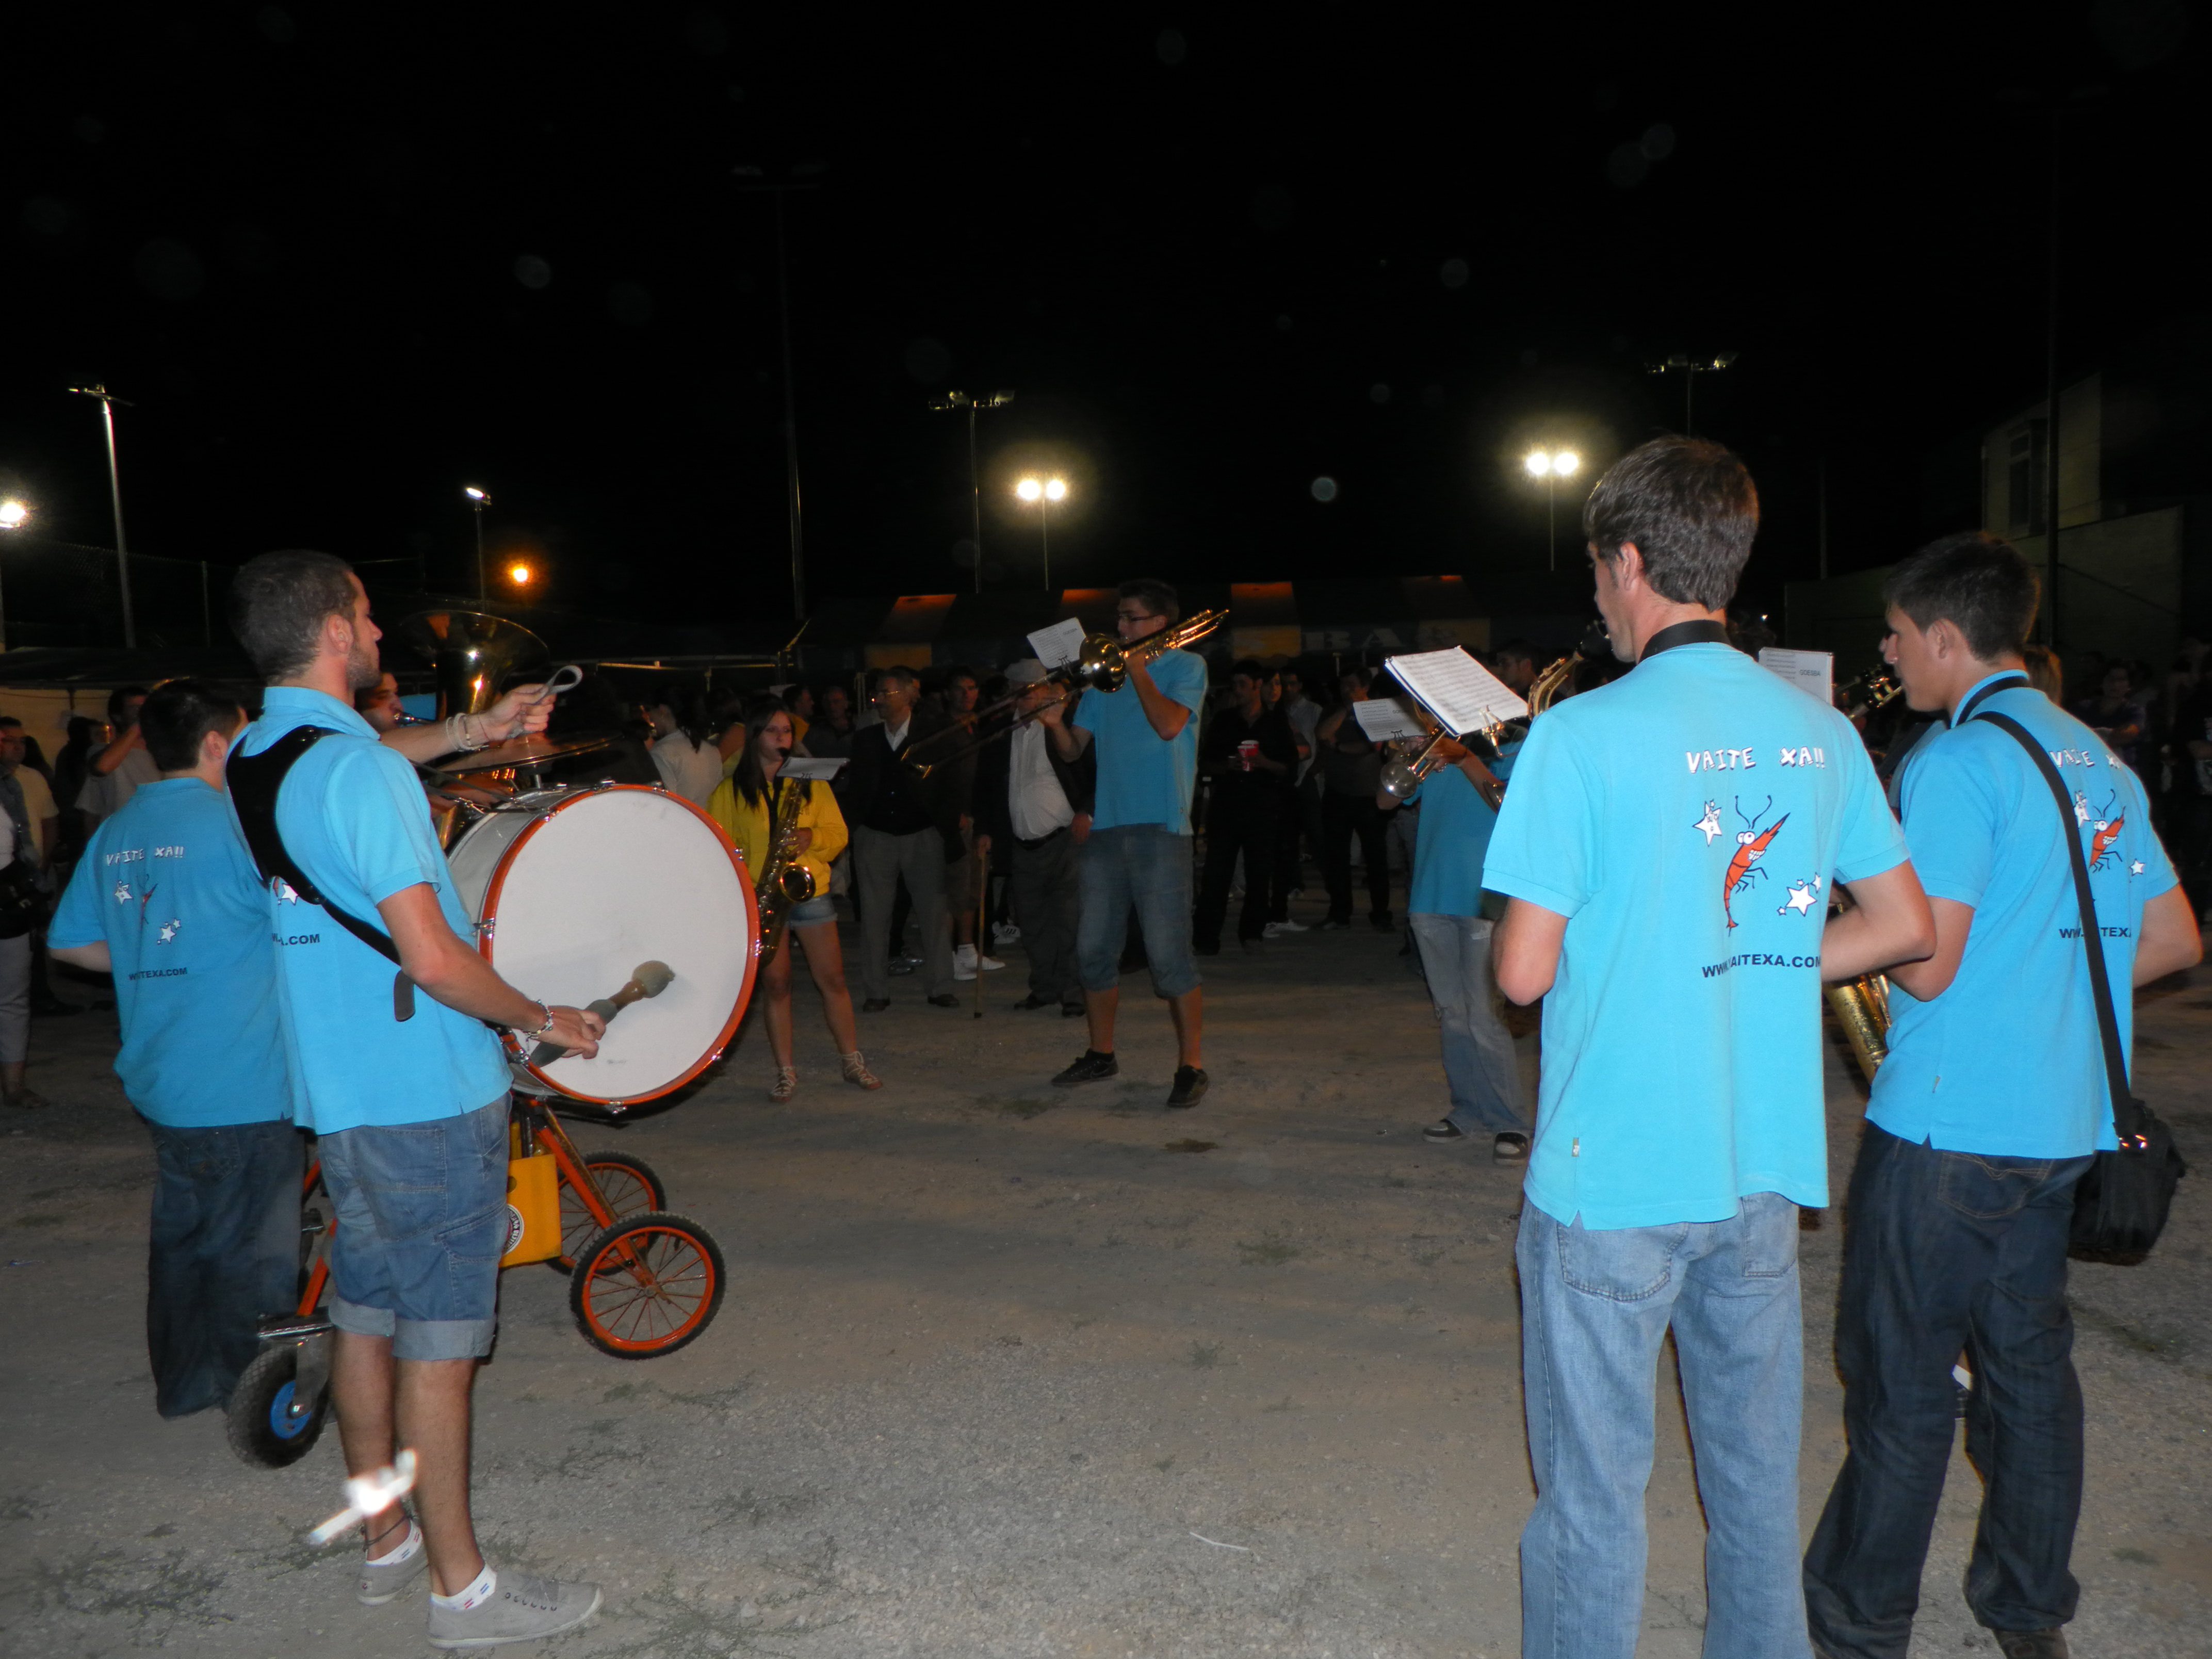
crowd, festival, ggl1